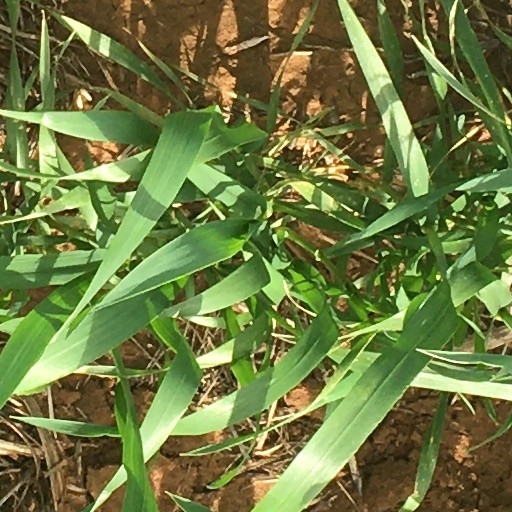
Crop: wheat